Sutro Tower

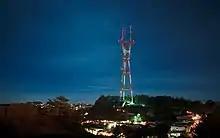
Night view

Construction began in 1971 by Kline Towers of Columbia, South Carolina. The tower was completed in 1973, with the first transmissions on July 4, 1973. Approximately of concrete were used to make the foundation of the 1,700 ton (3.7 million pound) tower. Earthquake proofing includes ballasting two-thirds of the weight of the structure below ground, resulting in a center of gravity at sixteen feet below ground level. It is used to transmit the signals of ten television stations and four FM radio stations and for various other communications services.